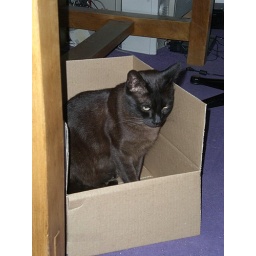
Al in a box under the desk